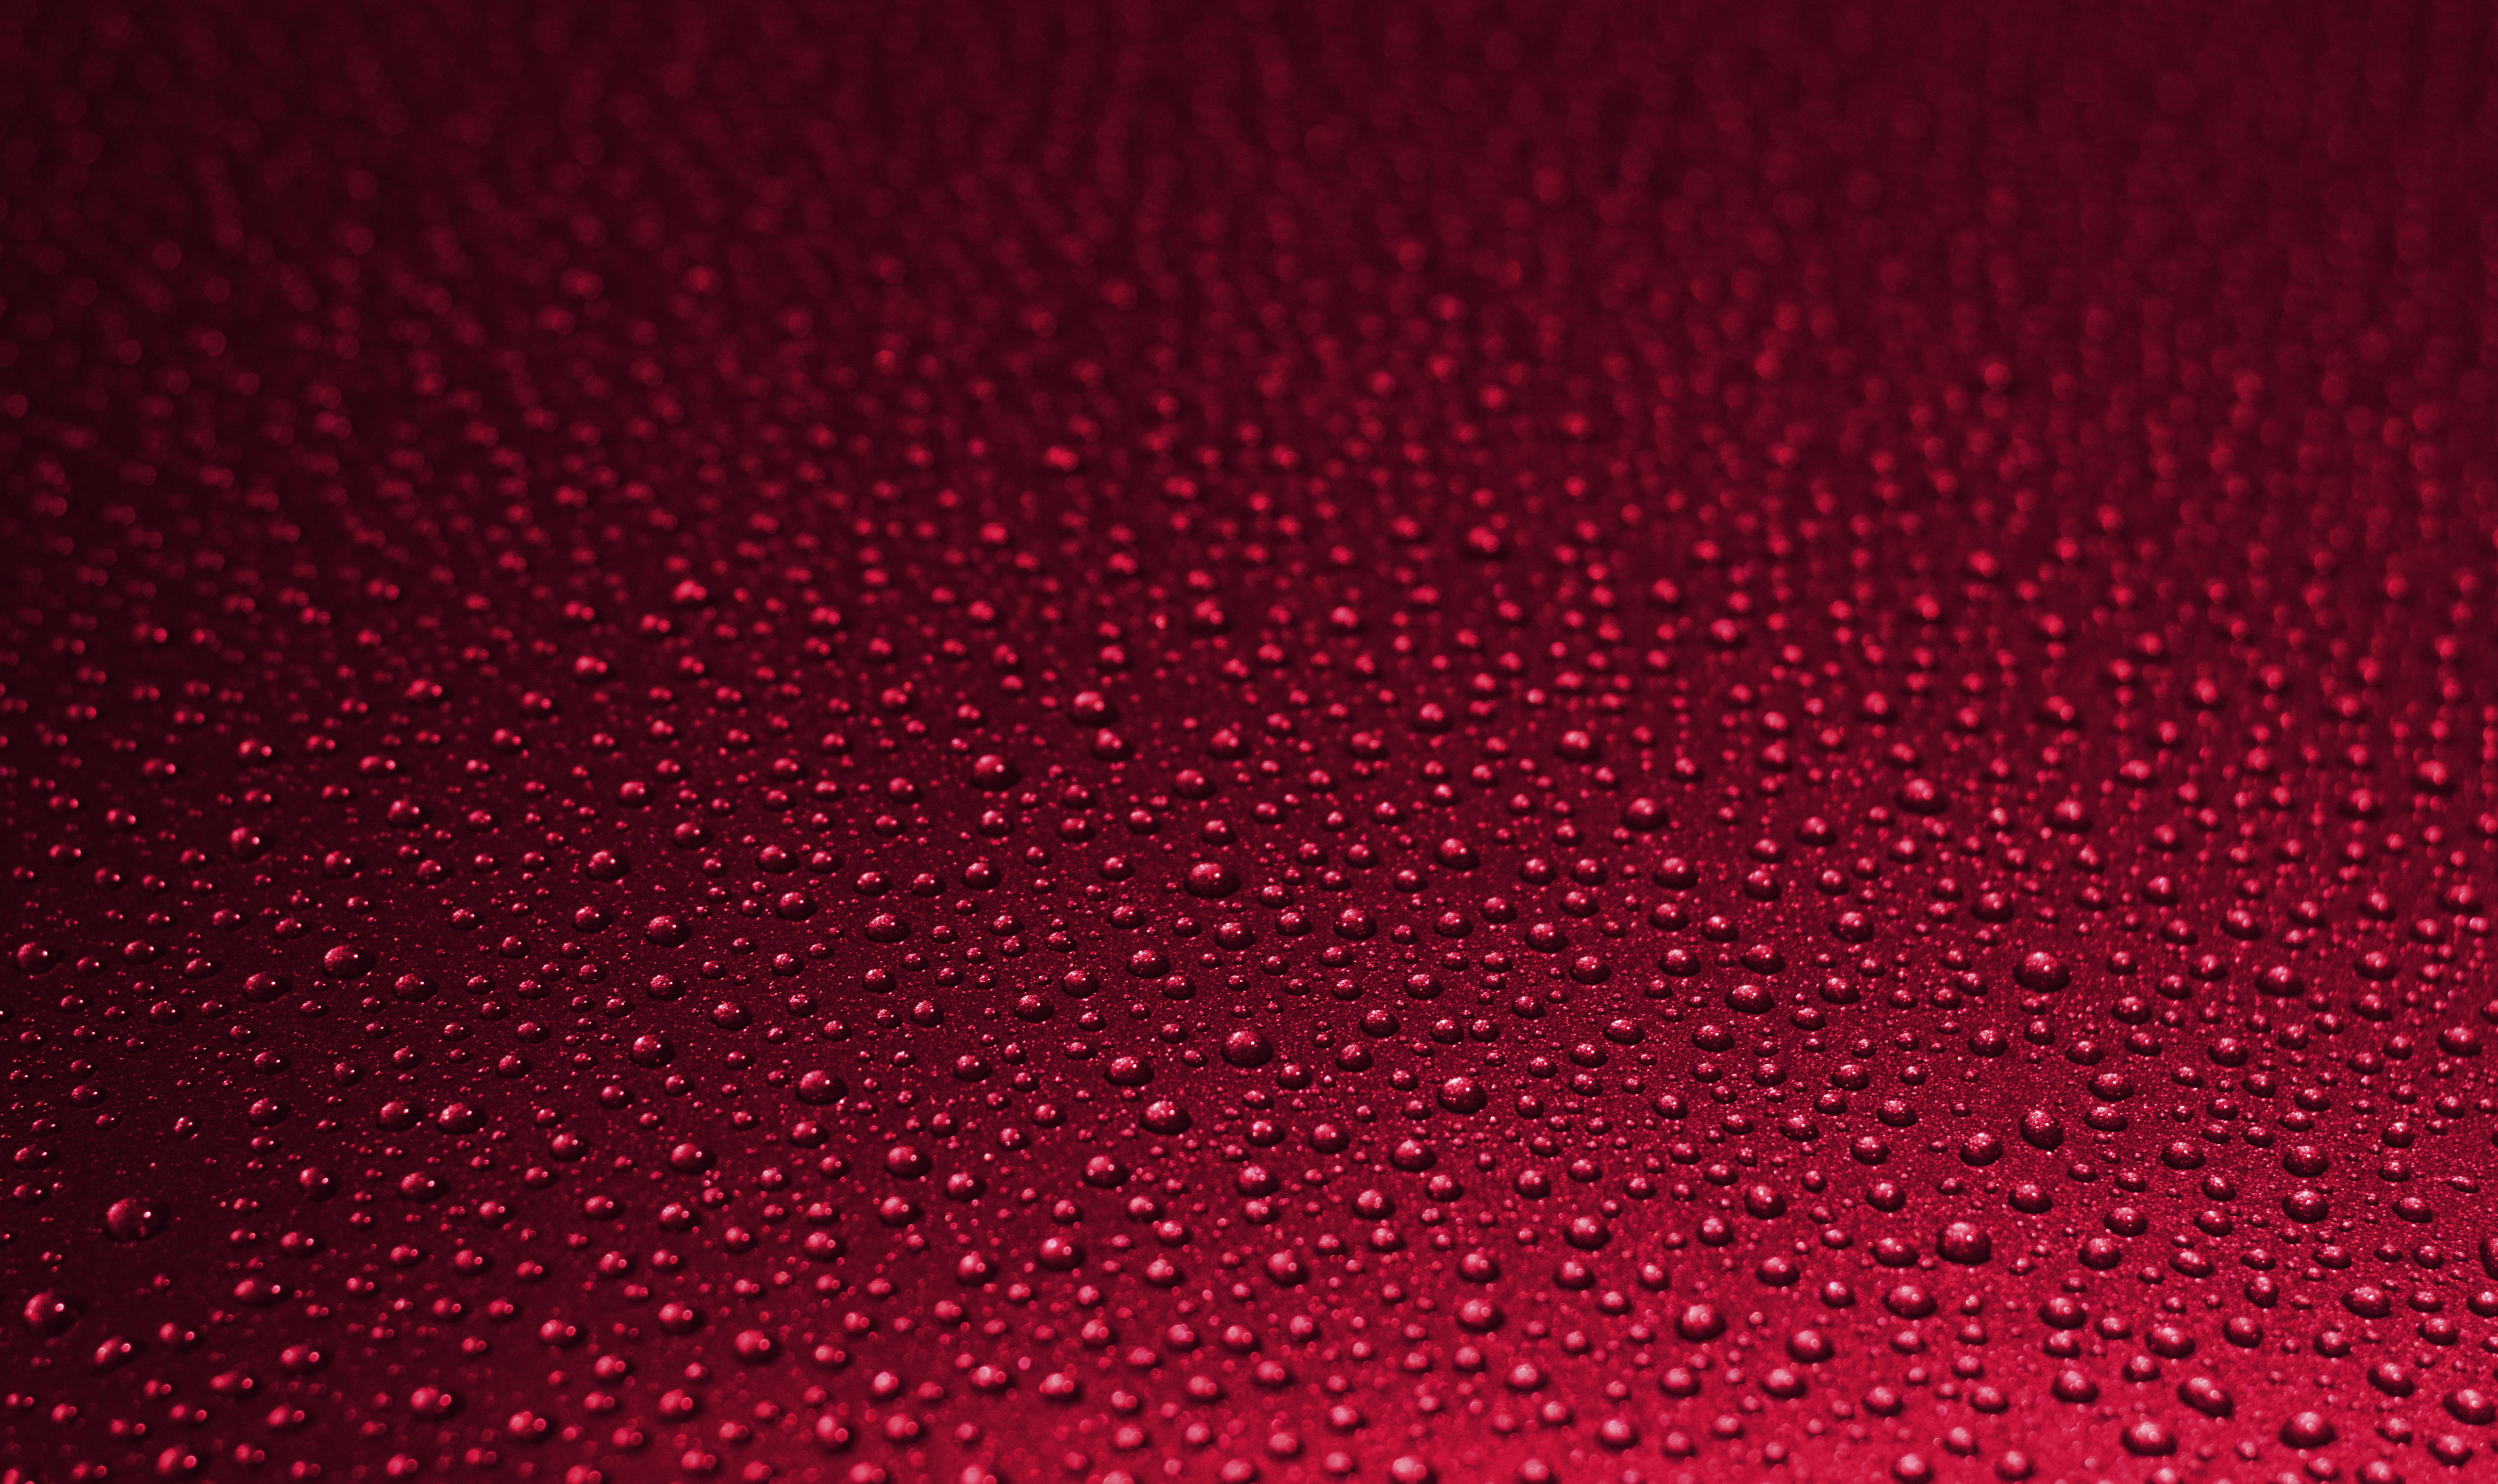
art, red, maroon, carmine, magenta, pattern